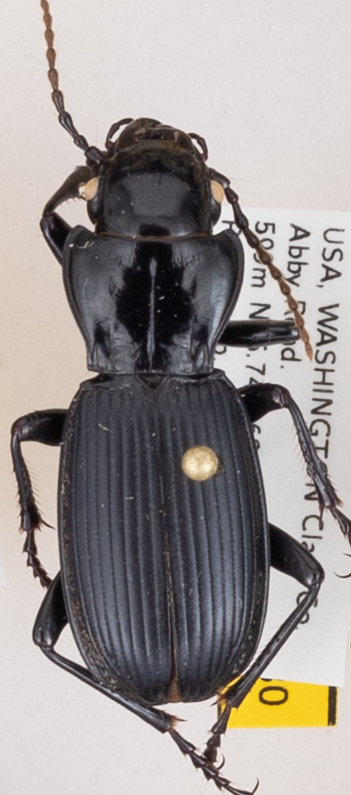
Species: Pterostichus lama
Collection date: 2018-05-29
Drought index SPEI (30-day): -2.09
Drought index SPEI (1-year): -0.256
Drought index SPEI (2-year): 0.71